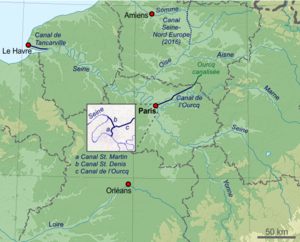
Saint-Martin-kanalen
Kanalenre i Paris i kontekst
Saint-Martin-kanalen begynder i det nordlige Paris ved Place de Stalingrad og fører ned til Bassin de l'Arsenal indtil Seinen. Kanalen begynder i Bassin de la Villette, ved Canal de l'Ourcq, tilflyder storbyområdet fra nordøst. Kanalen blev bygget efter ordre givet i 1802 af Napoleon, kanalen var dog først færdig i 1825.